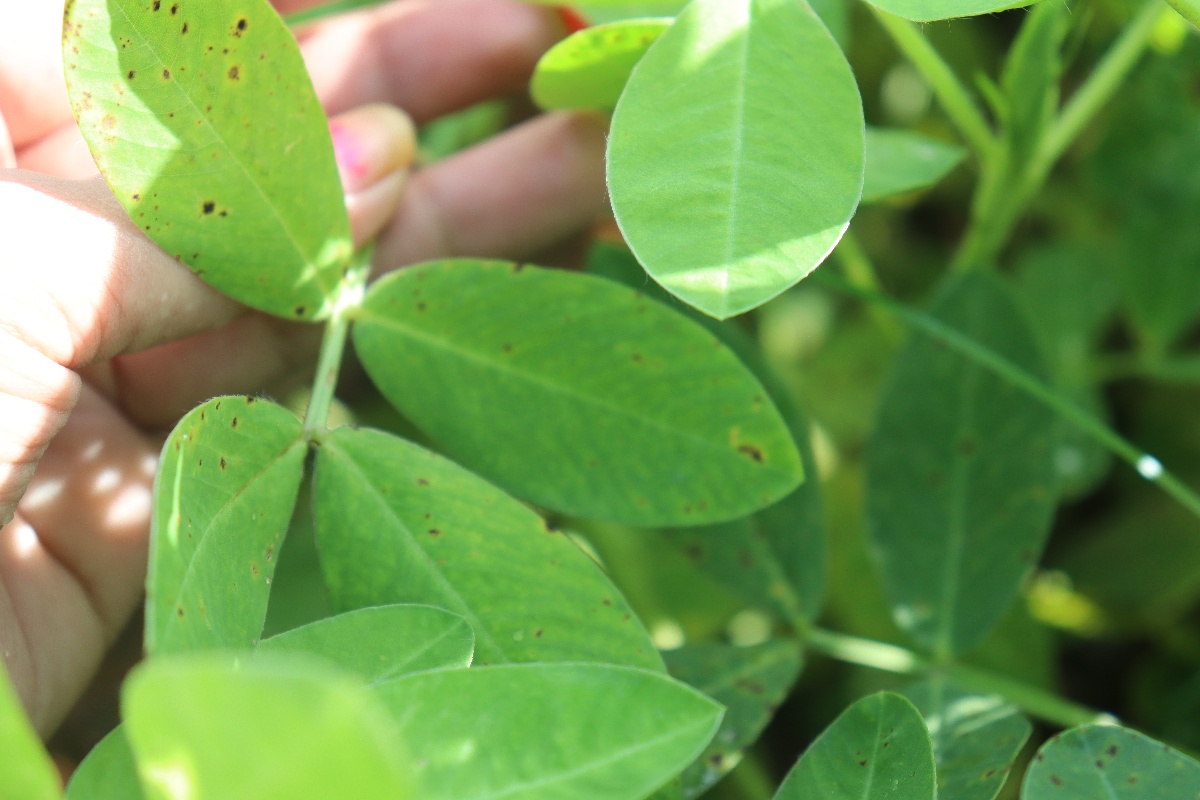
Label: early_leaf_spot